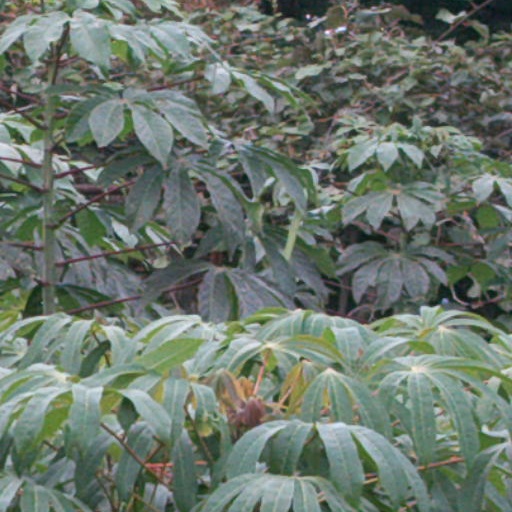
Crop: cassava